Thai cuisine

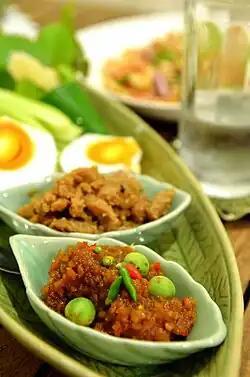
"Nam phrik long ruea".

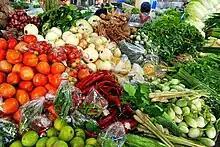
A vegetable stall, Chiang Mai

"Nam phrik" are Thai chili pastes, similar to the Indonesian and Malaysian sambals. Each region has its own special versions. The words ""nam phrik"" are used by Thais to describe many pastes containing chilies used for dipping, although the more watery versions tend to be called "nam chim". Thai curry pastes are normally called "phrik kaeng" or "khrueang kaeng", but some people also use the word "nam phrik" to designate a curry paste. Red curry paste, for instance, could be called "phrik kaeng phet" or "khrueang kaeng phet" in Thai, but also "nam phrik kaeng phet". Both "nam phrik" and "phrik kaeng" are prepared by crushing together chilies with various ingredients such as garlic and shrimp paste using a mortar and pestle. Some "nam phrik" are served as a dip with vegetables such as cucumbers, cabbage and yard-long beans, either raw or blanched. One such paste is "nam phrik num", a paste of pounded fresh green chilies, shallots, garlic and coriander leaves. The sweet roasted chili paste called "nam phrik phao" is often used as an ingredient in "tom yam" or when frying meat or seafood, and it is also popular as a spicy "jam" on bread, or served as a dip with prawn crackers. The dry "nam phrik kung", made with pounded dried shrimp ("kung haeng"), is often eaten plain with rice and a few slices of cucumber. French diplomat Simon de la Loubère observed that chili pastes were vital for the way Thai people eat. He provides us with a recipe for "nam phrik" with "pla ra" and onions in "Du Royaume de Siam", an account of his mission to Thailand published in 1691.